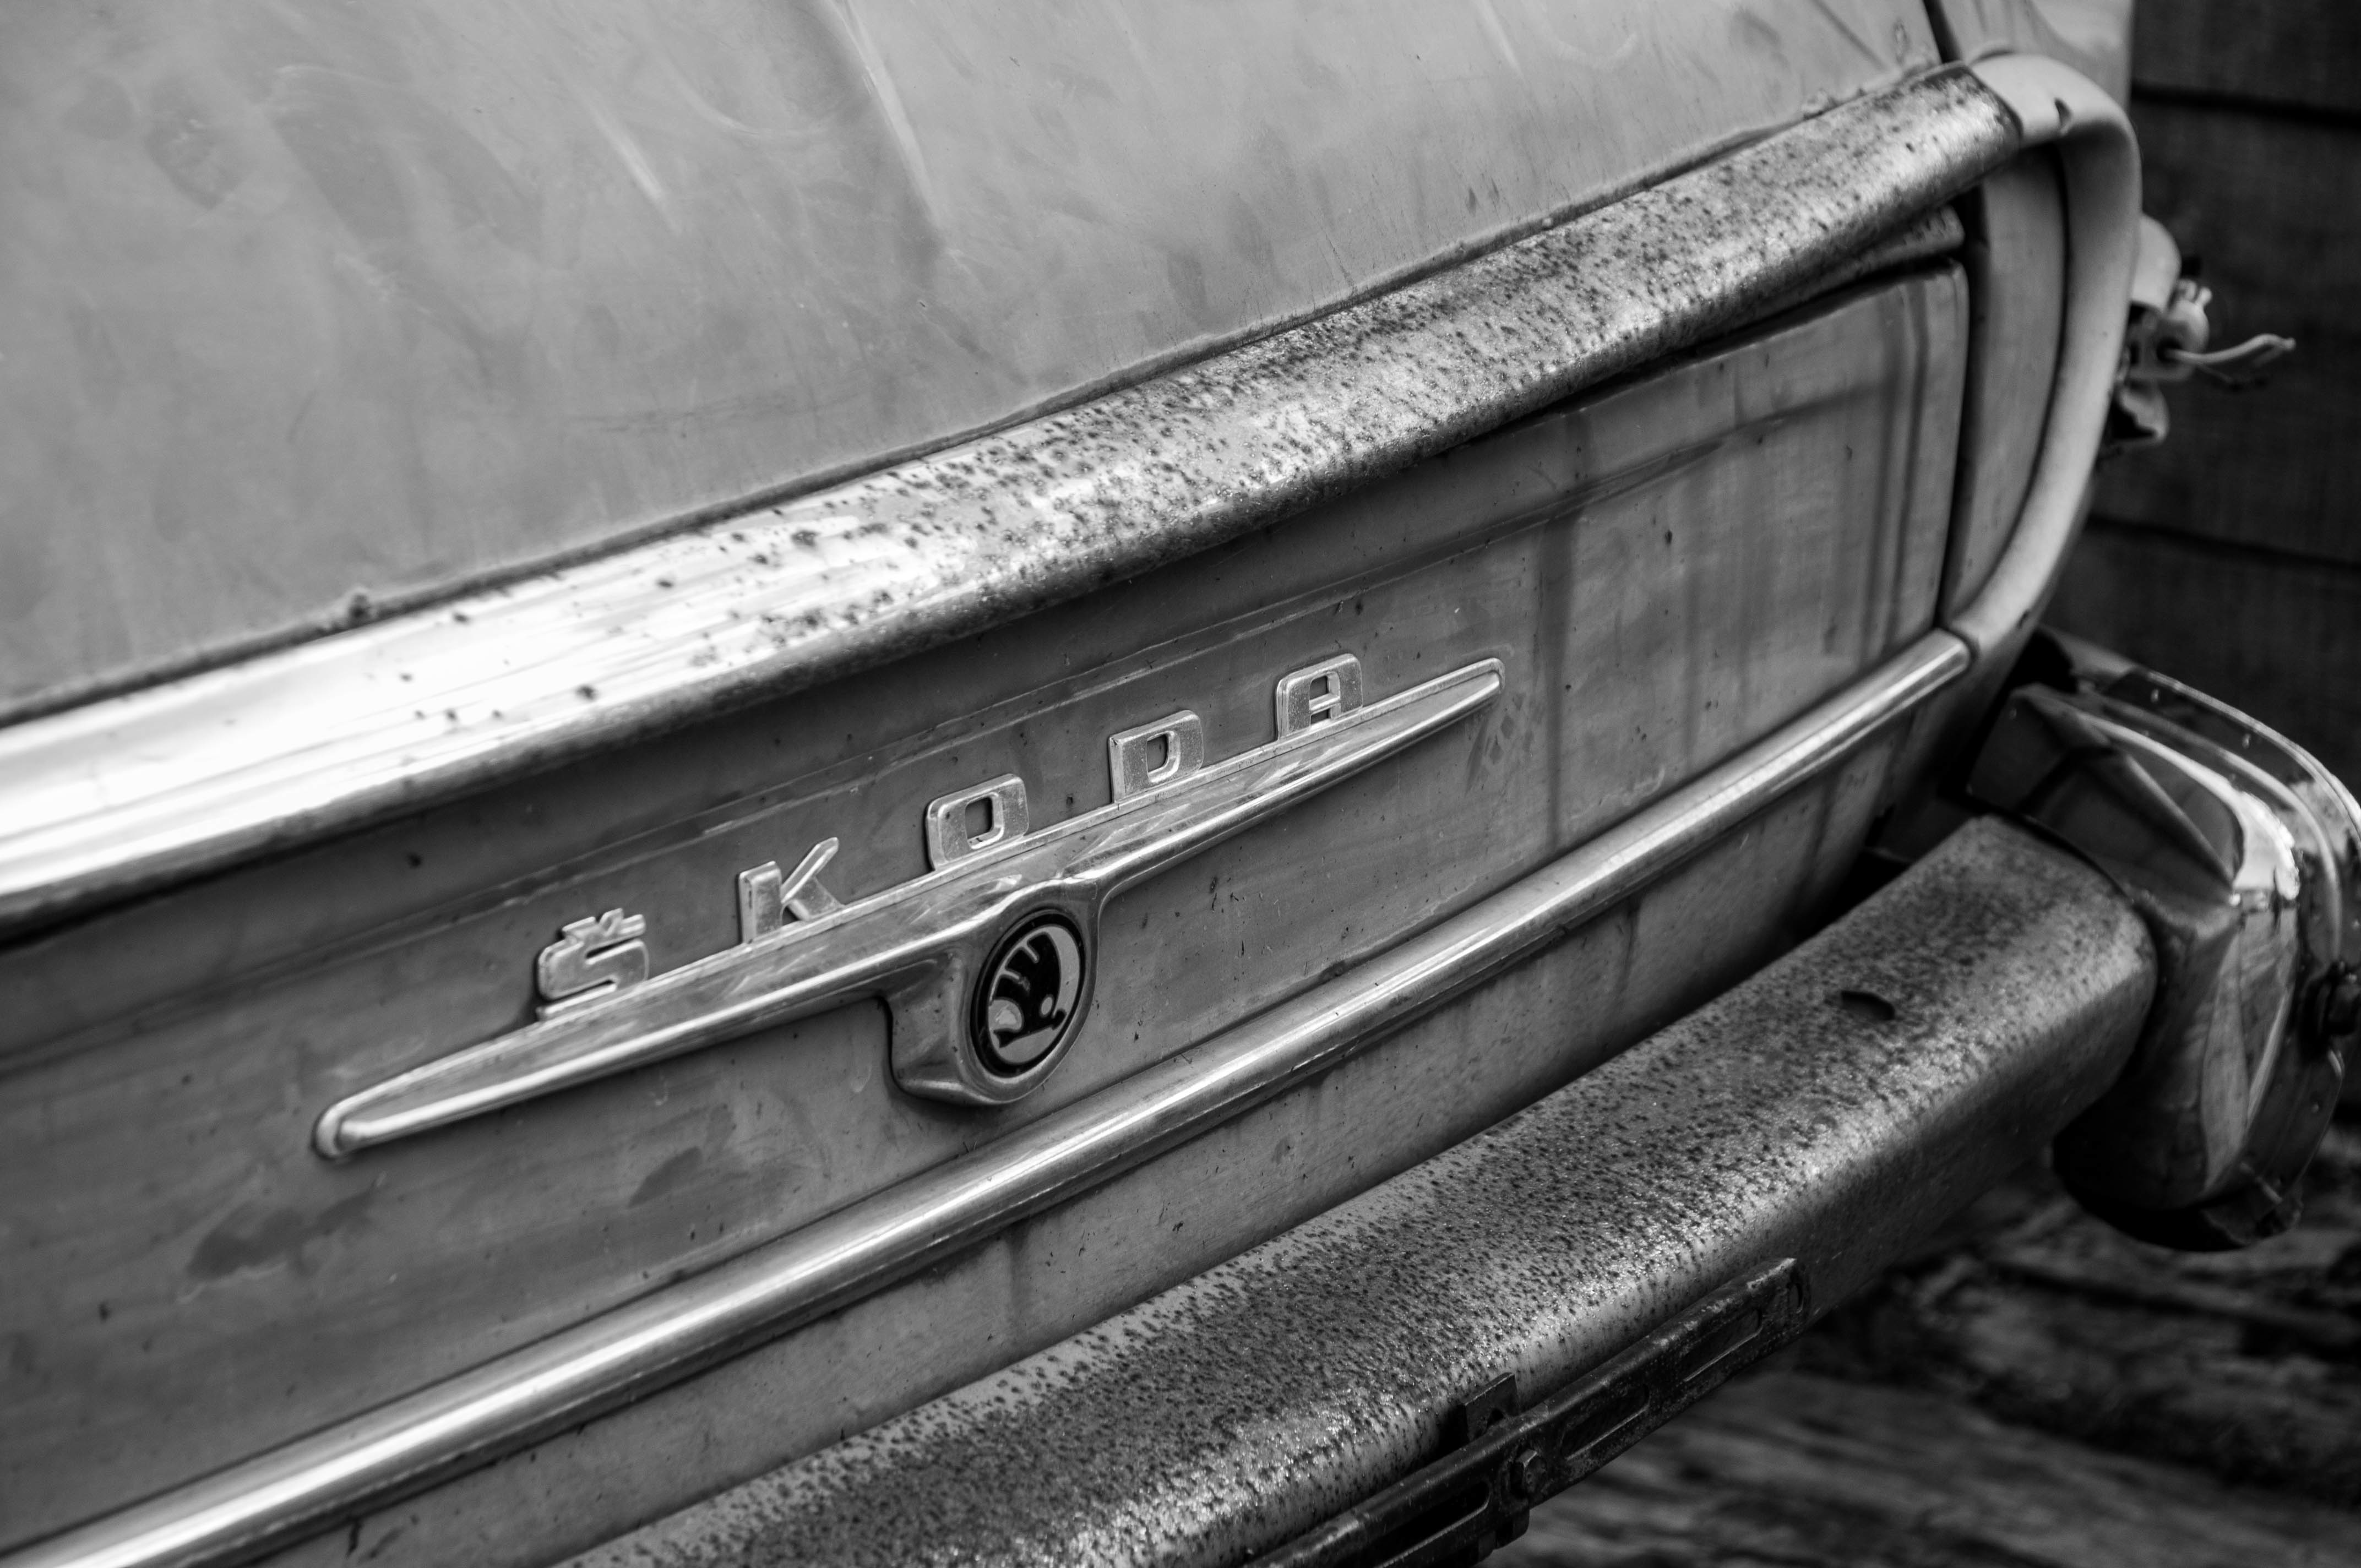
black and white, white, car, wheel, vehicle, black, monochrome, tire, bumper, classic, monochrome photography, automobile make, automotive exterior, automotive design, luxury vehicle, automotive tire